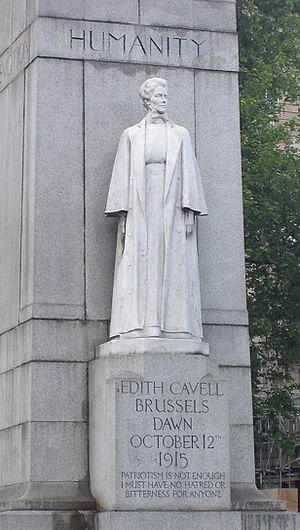
L’histoire de la profession infirmière montre comment la discipline infirmière s'est forgée au cours du temps, souvent de façon empirique, autour de la religion ou d'étapes maîtresses comme les guerres, les besoins évolutifs de la société en matière de santé, de soins de santé mais encore autour de réflexions humanistes, de la prise en compte des besoins sociaux et de l'étude de la psychosociologie.